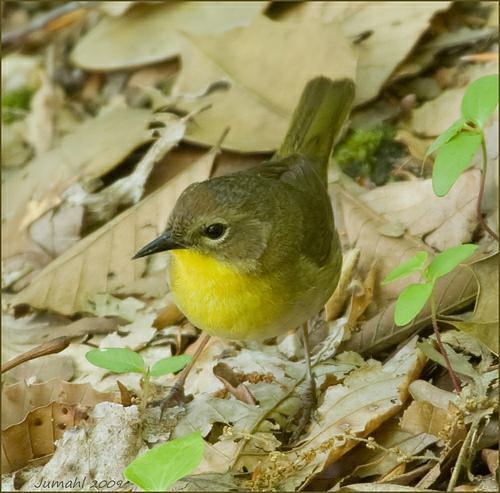
A photo of a common yellowthroat